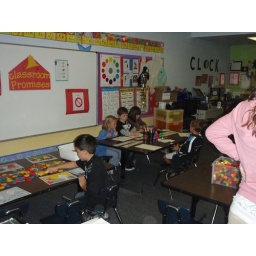
Nick surrounded by cute girls at school